Atlas Mountains

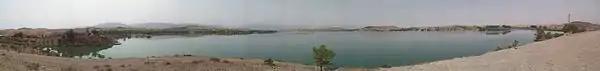
A panoramic picture of the artificial lake of Lalla Takerkoust near Barrage Cavagnac, with the hydroelectric dam (far right)

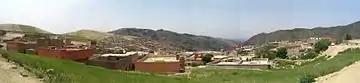
A panoramic view of typical Berber village in the Moroccan part of the High Atlas

The Middle Atlas is completely in Morocco and is the northernmost of its three main Atlas ranges. The range lies north of the High Atlas, separated by the Moulouya and Oum Er-Rbia rivers, and south of the Rif mountains, separated by the Sebou River. To the west are the main coastal plains of Morocco with many of the major cities and, to the east, the high barren plateau that lies between the Saharan and Tell Atlas. The high point of the range is the jbel Bou Naceur (3340 m). The Middle Atlas experiences more rain than the ranges to the south, making it an important water catchment for the coastal plains and important for biodiversity. It is home to the majority of the world's population of Barbary macaque.